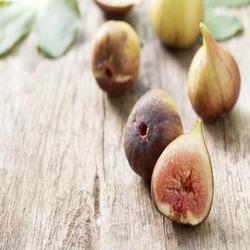
Label: Fig